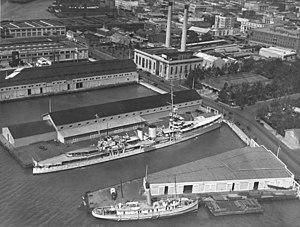
Le HMS Dunedin était un croiseur léger de classe Danae construit pour la Royal Navy dans les années 1910.